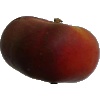
Label: Nectarine Flat 1